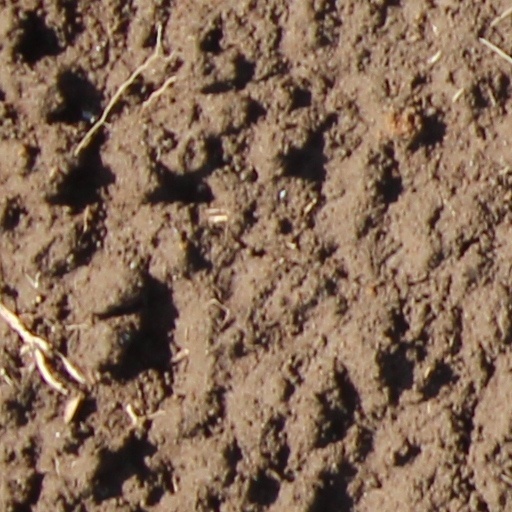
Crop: wheat